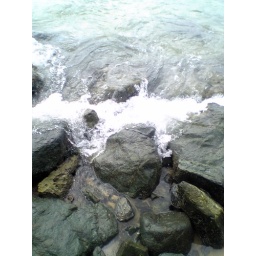
water breaking in the rocks